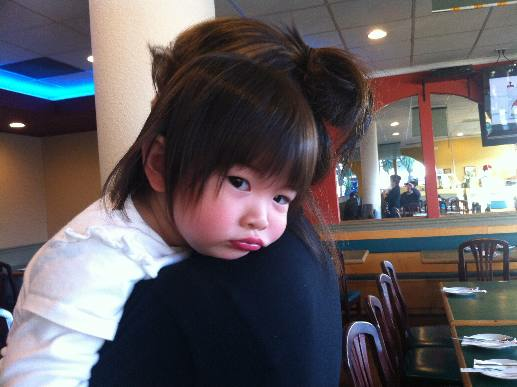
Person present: Yes